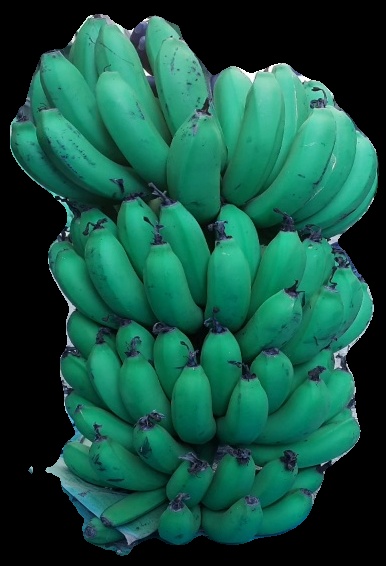
Variety: pachbale
Grade: grade2